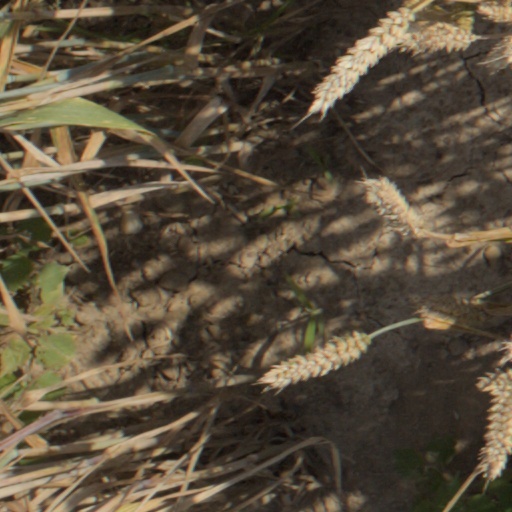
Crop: wheat